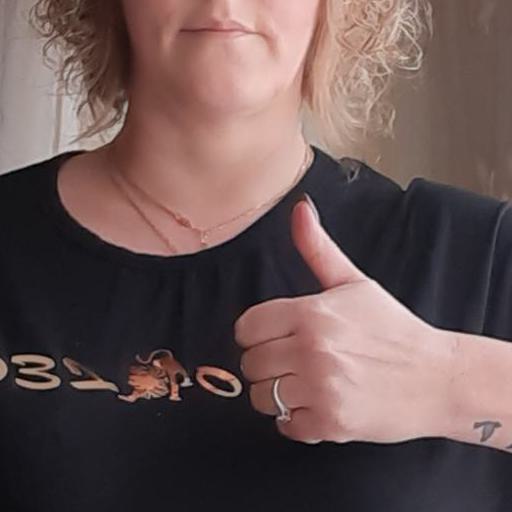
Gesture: like